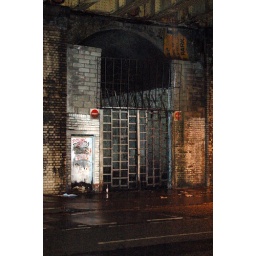
Taken on Greengate, as the road passes under the train tracks